Ksenia Ozerova

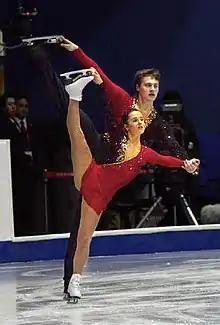
Ozerova and Enbert in 2008.

Ksenia Mikhailovna Ozerova (born 24 April 1991) is a Russian former pair skater. With Alexander Enbert, she is the 2009 Winter Universiade silver medalist and won two medals on the ISU Junior Grand Prix series.